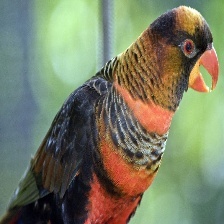
Species: DUSKY LORY
Scientific name: PSEUDEOS FUSCATA
ImageNet parent category: lorikeet